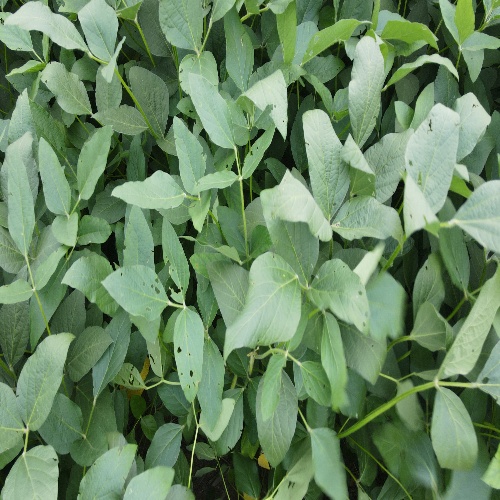
Label: Caterpillar